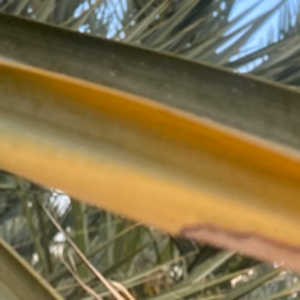
Label: Leaf Spots